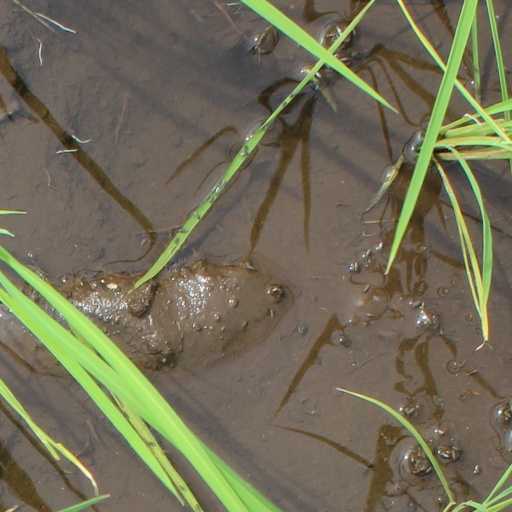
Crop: rice